Phasmatodea

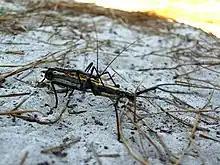
Mating pair of "Anisomorpha buprestoides"

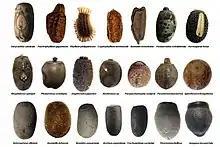
Eggs of various phasmid species (not to scale)

In a seemingly different method of defense, many species of Phasmatodea seek to startle the encroaching predator by flashing bright colors that are normally hidden, and making a loud noise. When disturbed on a branch or foliage, some species, while dropping to the undergrowth to escape, will open their wings momentarily during free fall to display bright colors that disappear when the insect lands. Others will maintain their display for up to 20 minutes, hoping to frighten the predator and convey the appearance of a larger size. Some, such as "Pterinoxylus spinulosus", accompany the visual display with the noise made by rubbing together parts of the wings.